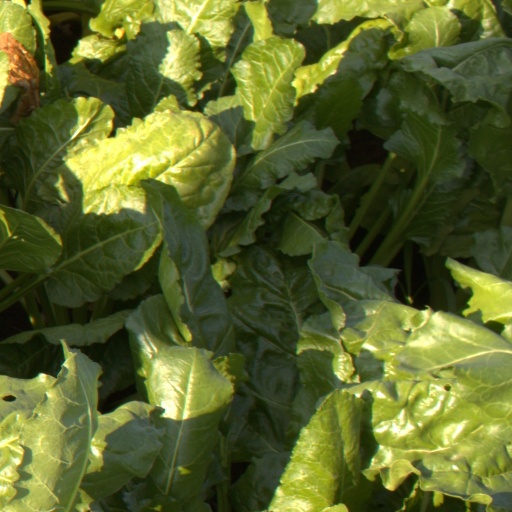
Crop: sugar beet